Prasanthi Nilayam

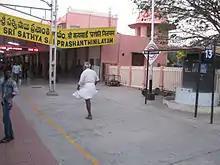
Prashanthi Nilayam Railway Station

The Prasanti Nilayam ashram hosts many mandirs including a Ganesha Mandir, Subramanya Mandir, Gayatri Mandir, a meditation tree planted by Sai Baba in 1950, an eternal heritage museum, Chaitanya Jyoti museum), multiple canteens, cricket ground, indoor sports stadium, super specialty hospital, educational institutions, shopping complex, administration buildings, devotee quarters, accommodation rooms and halls. There is a branch office of the State Bank of India in Prasanti Nilayam."